The Steerage

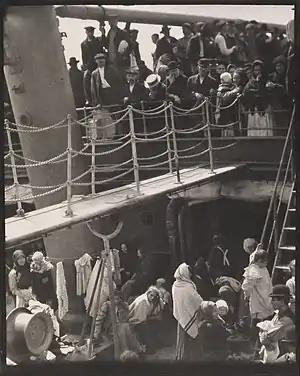
"The Steerage" (1907) by Alfred Stieglitz. This version was published in the "291" magazine in 1915.

The Steerage is a black and white photograph taken by Alfred Stieglitz in 1907. It has been hailed by some critics as one of the greatest photographs of all time because it captures in a single image both a formative document of its time and one of the first works of artistic modernism.